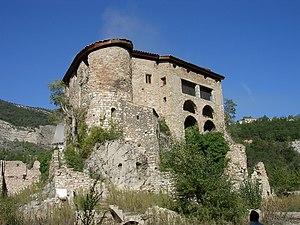
Le monastère Saint-Sauveur de la Vedella est un monastère roman situé dans la commune de Cercs.